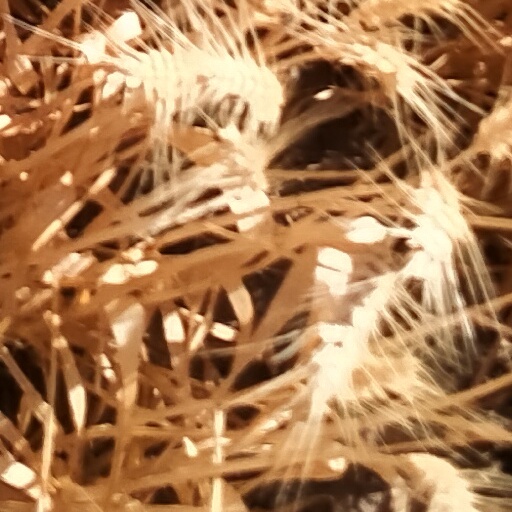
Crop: wheat